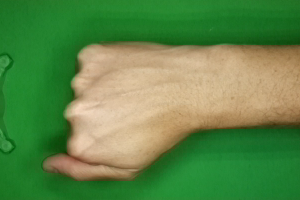
Label: rock